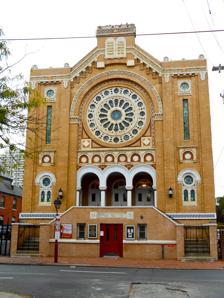
Building: Historic Congregation B'nai Abraham
Country: United States of America
Year built: 1910
Historic Orthodox synagogue in Philadelphia, Pennsylvania For similarly named synagogues, see B'nai Abraham . Historic Congregation B’nai Abraham Religion Affiliation Orthodox Judaism Rite Nusach Ashkenaz Ecclesiastical or organizational status Synagogue Leadership Rabbi Yochonon Goldman Rebbetzin Leah Goldman Status Active Location Location 523-527 Lombard Street, Society Hill , Philadelphia , Pennsylvania 19147 Country United States Location in Philadelphia Geographic coordinates 39°56′36″N 75°09′05″W / 39.94320°N 75.15126°W / 39.94320; -75.15126 Architecture Architect(s) Charles W. Bolton & Sons Type Synagogue Style Byzantine Revival General contractor Saml. Lashner & Co. Date established 1874 (as a congregation) Groundbreaking 1909 Completed 1910 Construction cost $28,000 Specifications Direction of façade South Capacity 1,000 Website www .phillyshul .com Historic Congregation B’nai Abraham , officially B’nai Abraham Chabad , is an Orthodox Jewish congregation and synagogue , located at 523-527 Lombard Street, in the Society Hill neighborhood of the Center City of Philadelphia , Pennsylvania , in the United States. Established as a congregation in 1874 and the current synagogue building completed in 1910, worshipers can access daily, Shabbat, and holy day services in the Ashkenazi rite . B'nai Abraham is home to a Jewish Preschool, as well as Lubavitch of Center City. Russian Shul, 1874-1891 B'nai Abraham was established in 1874 as the "Russian shul". An 1881 almanac identifies the name as Beth Hamedrosh Hagadol B'nai Abraham Anshe Russe.  Its congregants officially incorporated in 1882 as Chevra B’nai Avrohom Mi Russe. The synagogue would continue to be known as B'nai Abraham Anshe Russa; Congregation B’nai Abraham; the B’nai Abraham Congregation; and later as Historic Congregation B’nai Abraham. Rabbi Israel M. Sacks served as first official rabbi of the congregation as early as 1881. B'nai Abraham grew in the 1880s with increased immigration of Jews from Russia and Eastern Europe and their settlement in Philadelphia in the city's Jewish quarter. In 1885, B'nai Abraham purchased a building at 521 Lombard Street for $3,000 built in 1820 by the Wesley Church, an AME Zion congregation, who had broken away from Mother Bethel A.M.E. Church , 419 South Sixth Street. By 1885, Wesley Church's congregation had outgrown the building. The 1885 dedication of the synagogue building was attended by Marcus Jastrow , rabbi of the city's German congregation , and Sabato Morais , rabbi of the Spanish and Portuguese congregation . Rabbi Bernard Leventhal, 1891-1953 April 1910, The Philadelphia Record. Rabbi Eliazar Kleinberg, Chief Rabbi of Vilna, assumed the pulpit of the congregation in 1889 and served for two years before his passing. In September 1891, Rabbi Kleinberg was succeeded by his son-in-law, R. Bernard L. Levinthal . Rabbi Levinthal would serve as the congregation rabbi until his passing on September 23, 1952. B'nai Abraham had 225 members and 150 seat holders in 1900. In 1909, B'nai Abraham retained the services of contractor Samuel Lashner & Co. to construct a new building at a cost of $28,000. It was designed by architect Charles W. Bolton & Co. in the style of Byzantine Revival . Bolton and his firm had designed B'nai Reuben , built on South Sixth Street in 1905. They took as inspiration for B'nai Abraham's new building the Pike Street Synagogue (Congregation Sons of Israel Kalwarie) built in 1903 and 1904 at 13-15 Pike Street in Manhattan, and designed by the architect Alfred E. Badt. Demolition of the old building began on May 10, 1909 and the new building was dedicated April 1910. The building was struck by lightning in July 1926, igniting a fire that caused $75,000 in damages to the property. The synagogue then housed twenty three Torah scrolls all of which were rescued. B'nai Abraham, 1954-present Interior in 2024 Rabbi H. Zvi Gottesman succeeded R. Levinthal on a part-time basis in 1954. Society Hill's Jewish population contracted in the 1960s and 1970s, and B'nai Abraham identified as a Conservative congregation by 1974. Rabbi Ezekiel Musleah (1927-2020), from Kolkata served as rabbi from 1979 until 1982. Rabbi Yochonon Goldman became the congregation's rabbi in 2000 and continues to serve in this capacity in 2019. The congregation had 75 members in 2011. Congregation B'nai Abraham at 523-527 Lombard is now the oldest Philadelphia synagogue built as a synagogue and still in continuous use as such. The Philadelphia Historical Commission added Congregation B'nai Abraham to the Philadelphia Register of Historic Places on Dec. 31, 1984. See also Philadelphia portal Judaism portal History of the Jews in Pennsylvania References